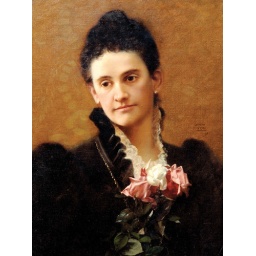
An Anonymous woman in a black dress with roses. Painted in 1897 by Hubert Vos.